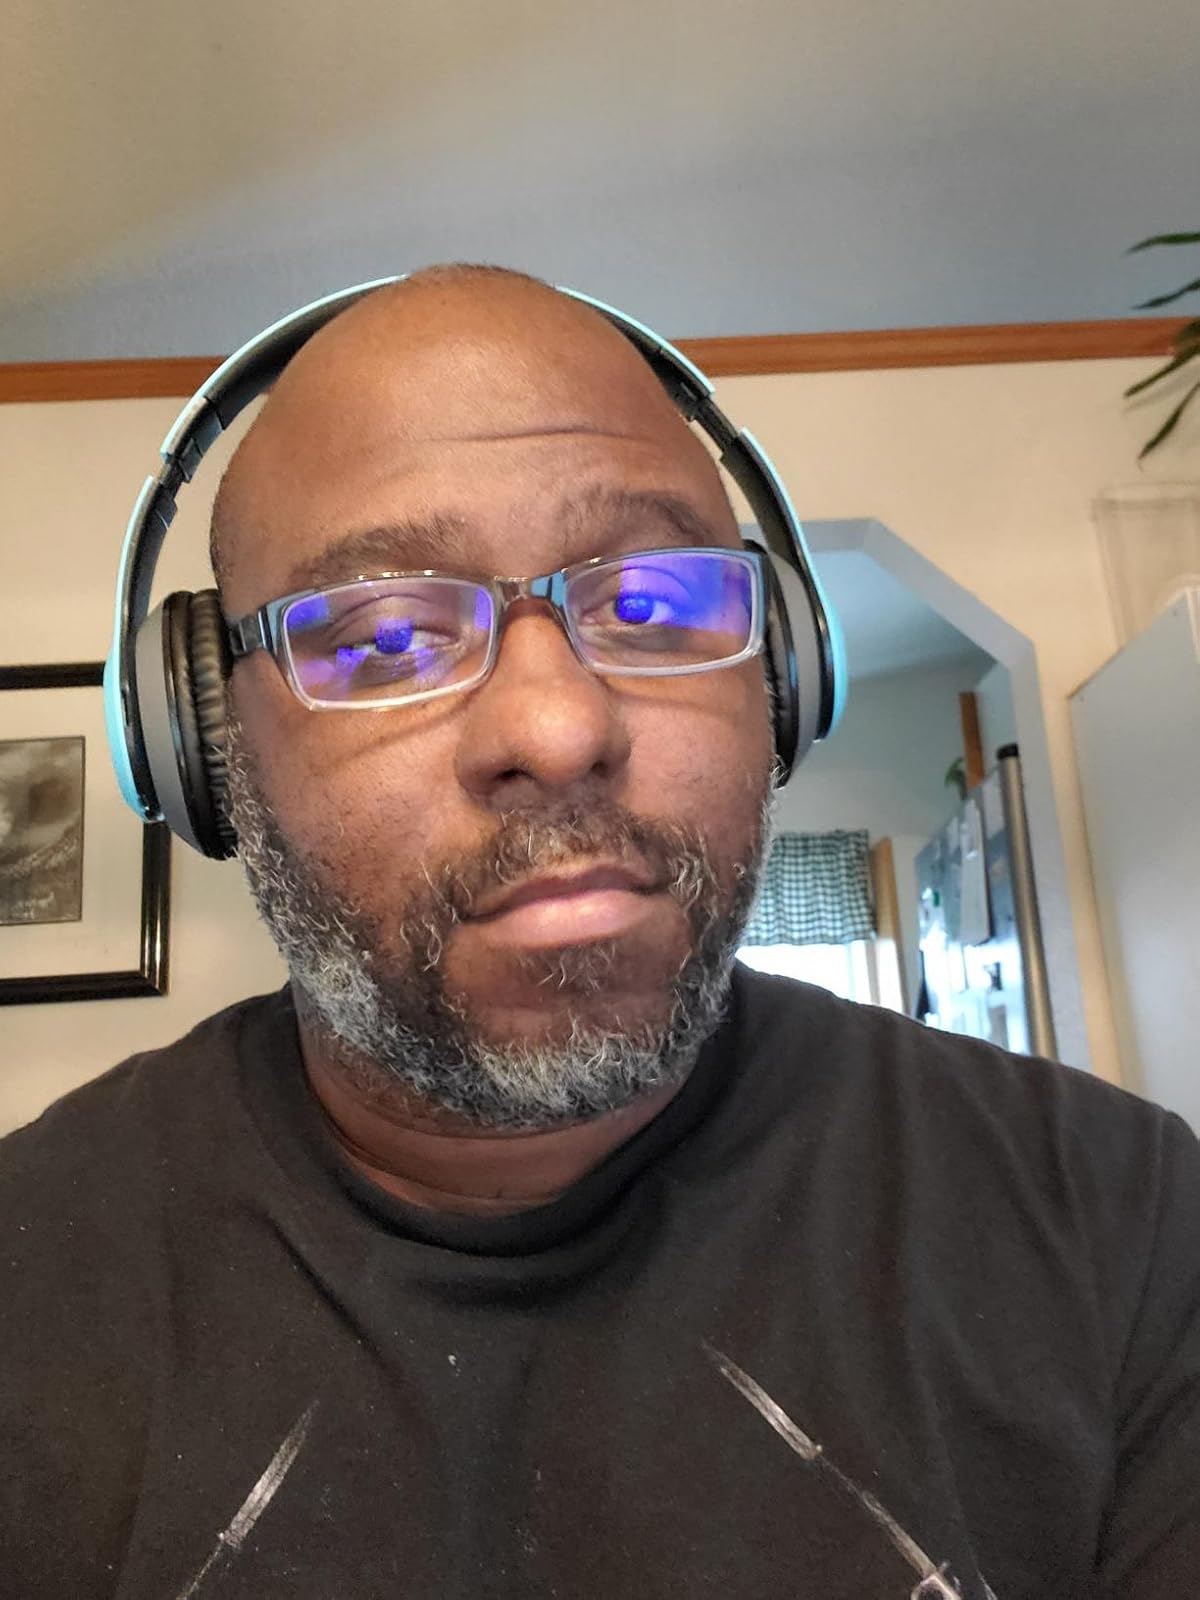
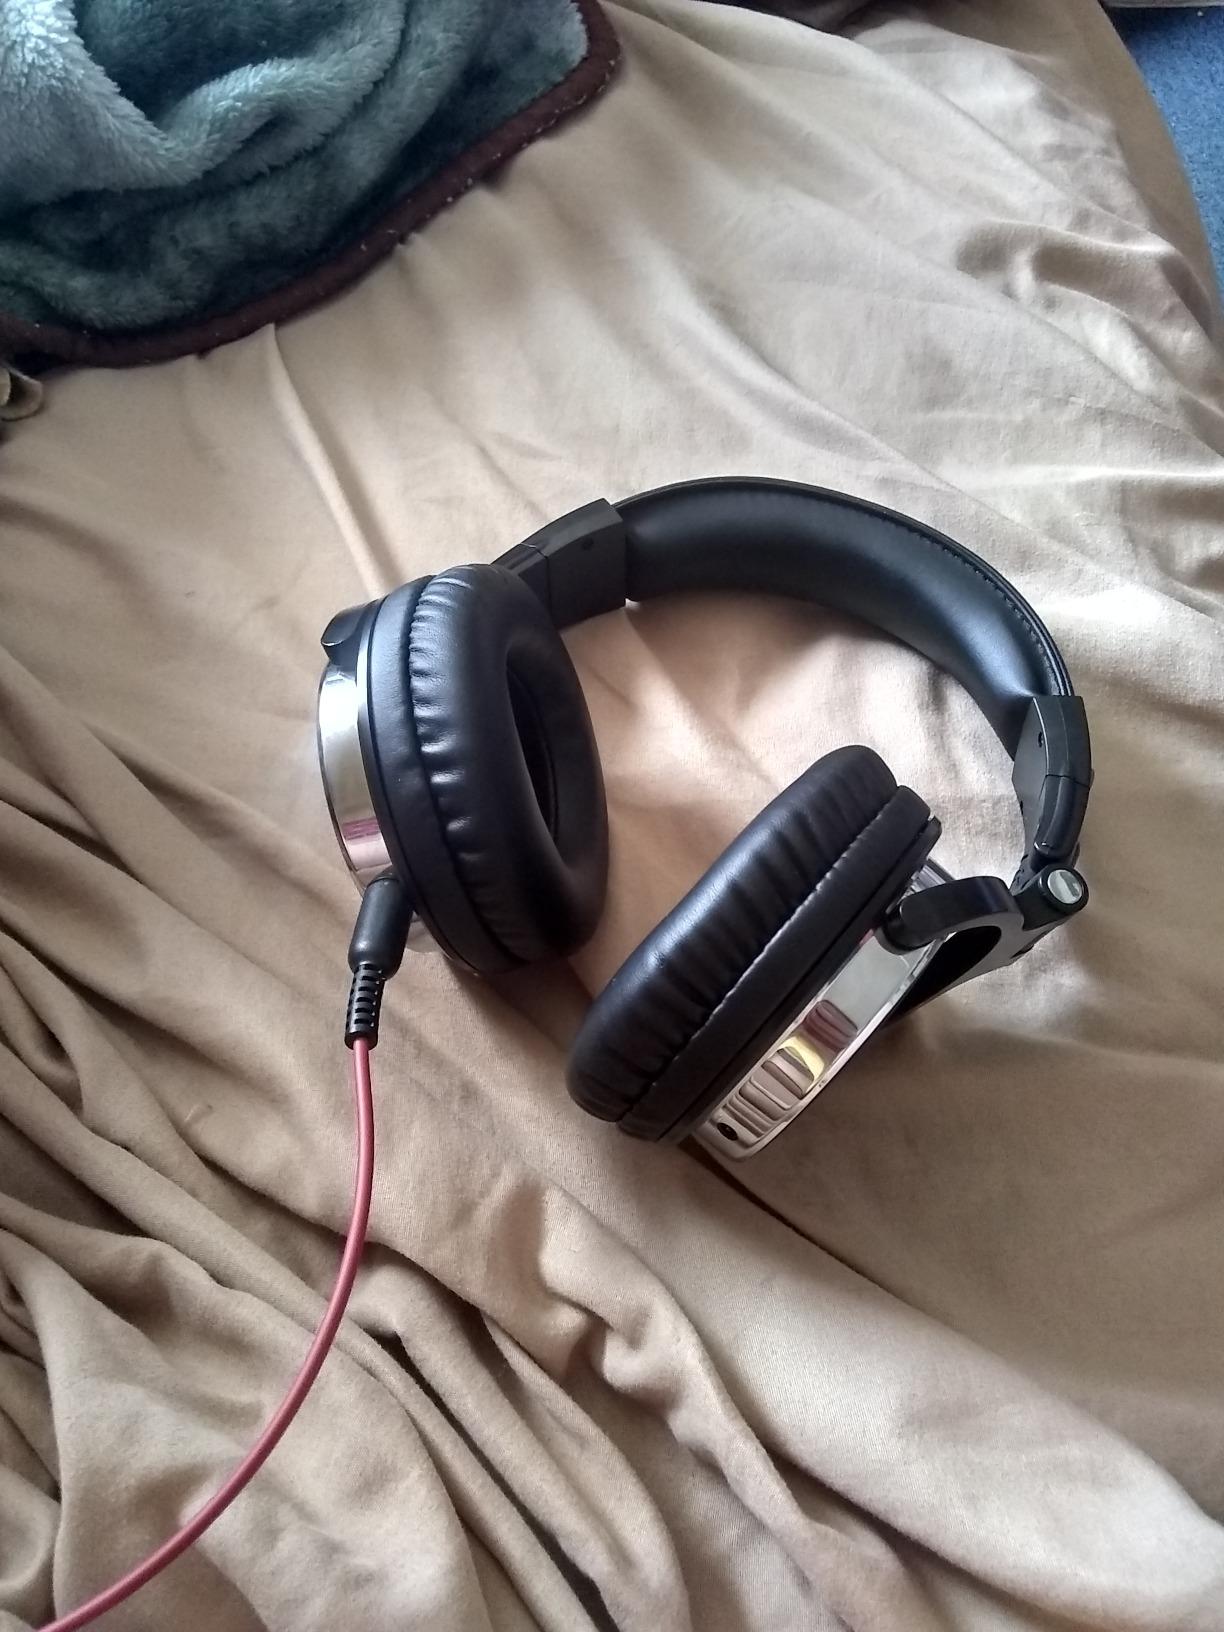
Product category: headphones
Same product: no